Rory Burns

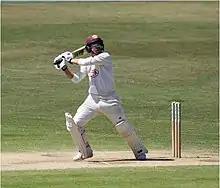
Burns in 2018

Rory Joseph Burns (born 26 August 1990) is an English cricketer who has played internationally for the England Test cricket team. In domestic cricket, he captains Surrey in first-class and List A cricket.